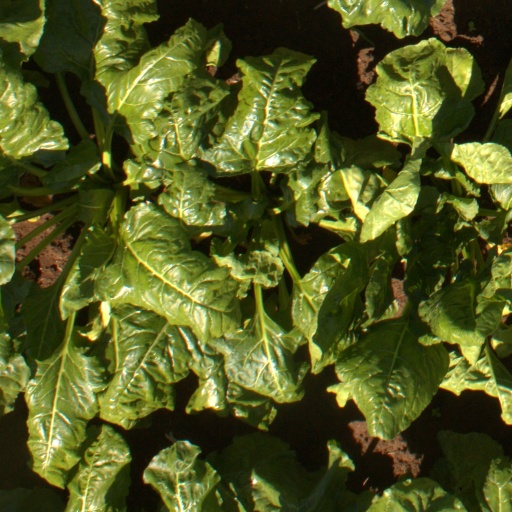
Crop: sugar beet